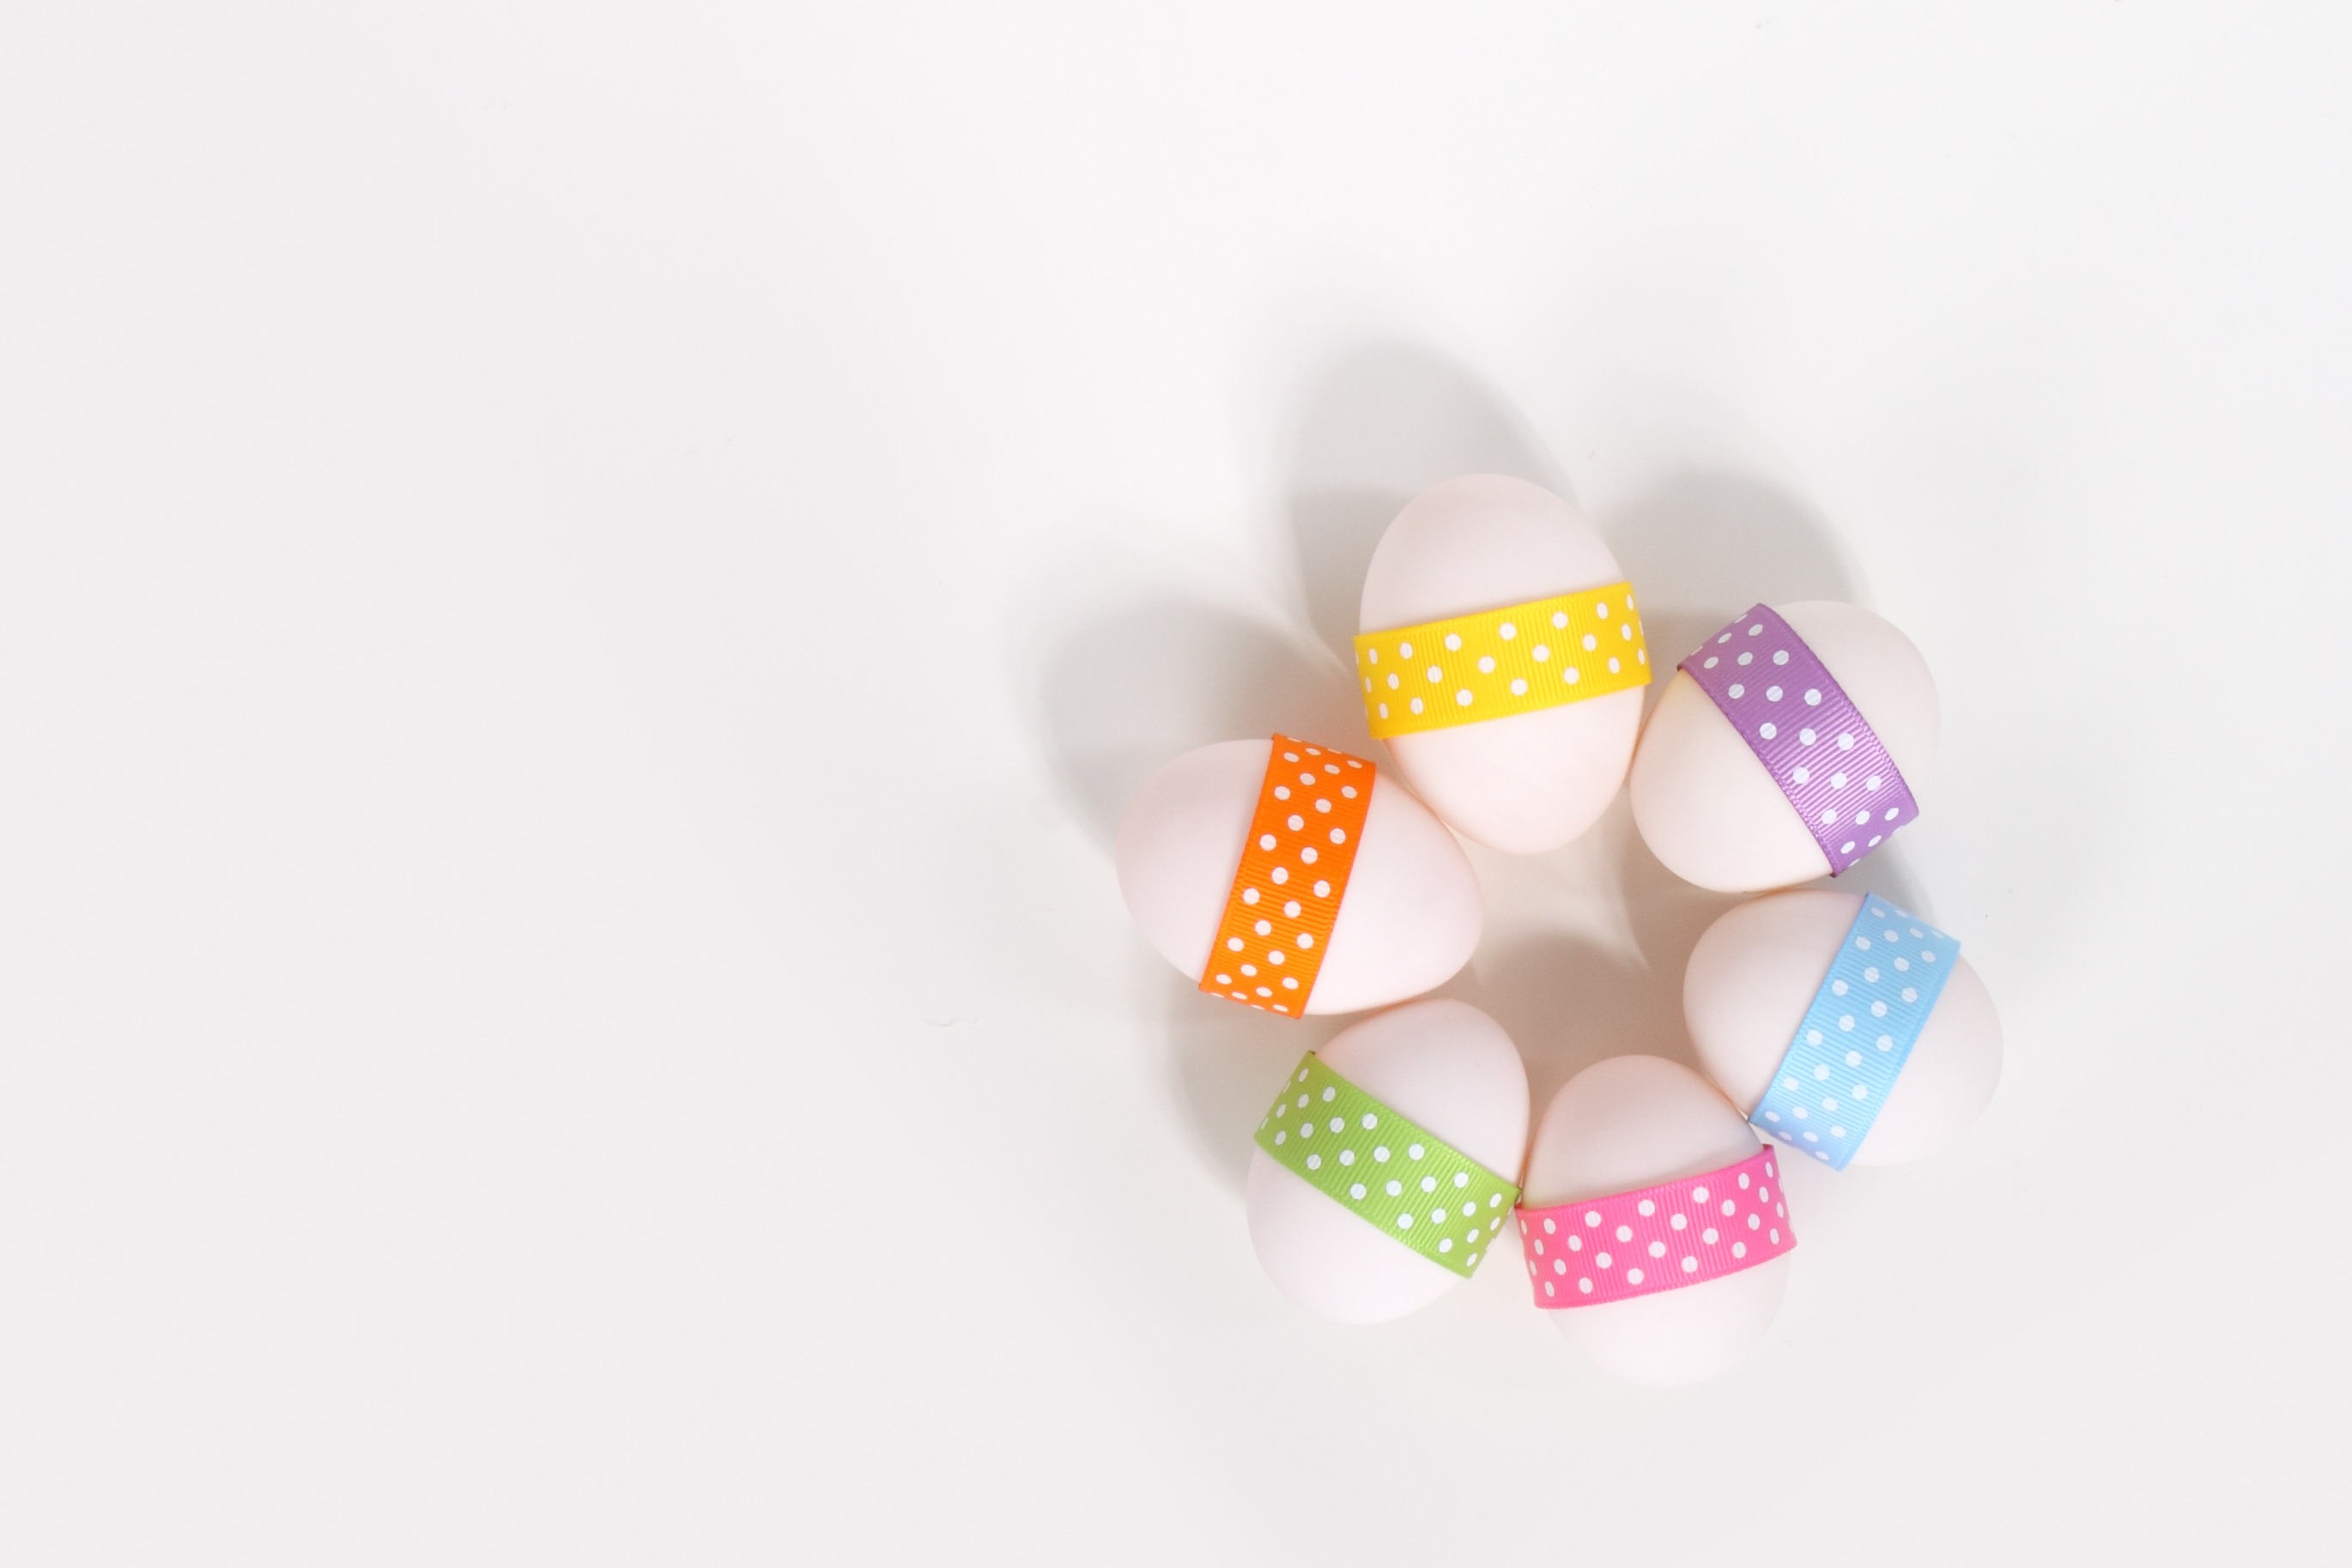
hand, isolated, celebration, decoration, pattern, finger, food, spring, colorful, pink, bead, dessert, ribbon, egg, objects, fun, design, seasonal, eggs, easter, colored, fashion accessory